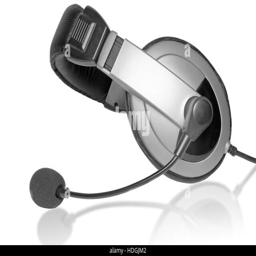
big headset with a microphone .